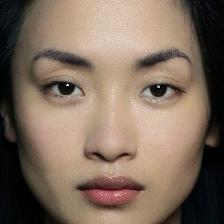
Label: faces